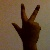
The image shows a hand gesture representing the number 3 in Indian Sign Language.